Question: Please indicate a possible affordance area of the carrot that can be used for eating
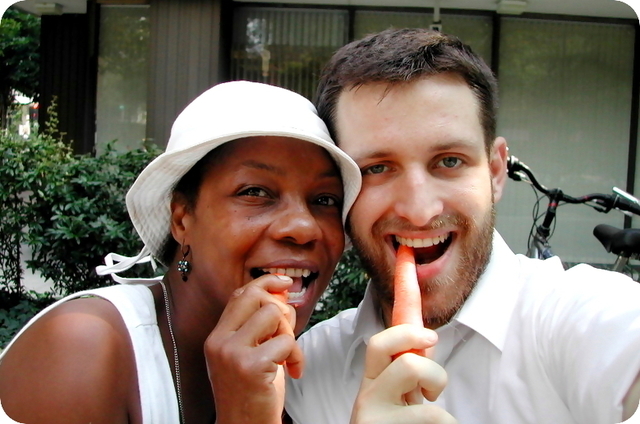
Answer: [391.5, 245, 429.5, 393]